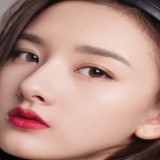
diễn viên Tống Tổ Nhi